Phobia

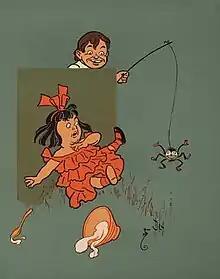
The fear of spiders is one of the most common phobias.

A phobia is an anxiety disorder, defined by an irrational, unrealistic, persistent and excessive fear of an object or situation. Phobias typically result in a rapid onset of fear and are usually present for more than six months. Those affected go to great lengths to avoid the situation or object, to a degree greater than the actual danger posed. If the object or situation cannot be avoided, they experience significant distress. Other symptoms can include fainting, which may occur in blood or injury phobia, and panic attacks, often found in agoraphobia and emetophobia. Around 75% of those with phobias have multiple phobias.